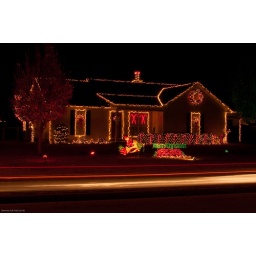
Your standard lighted house with a car light trail in front of it.